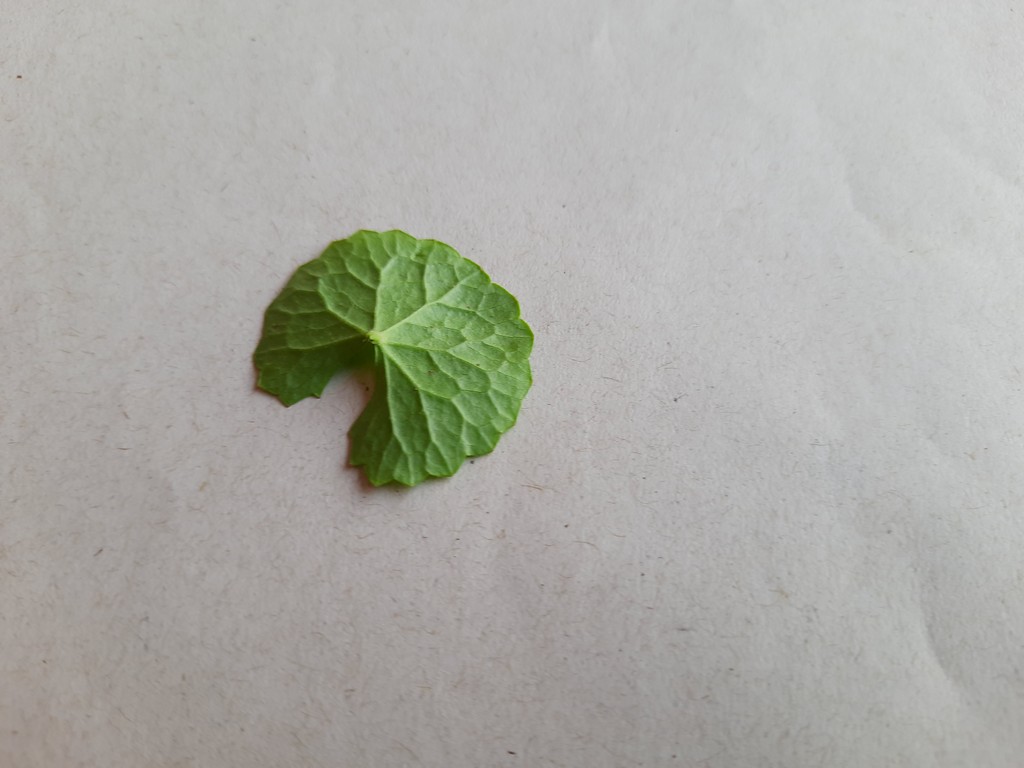
Label: Healthy